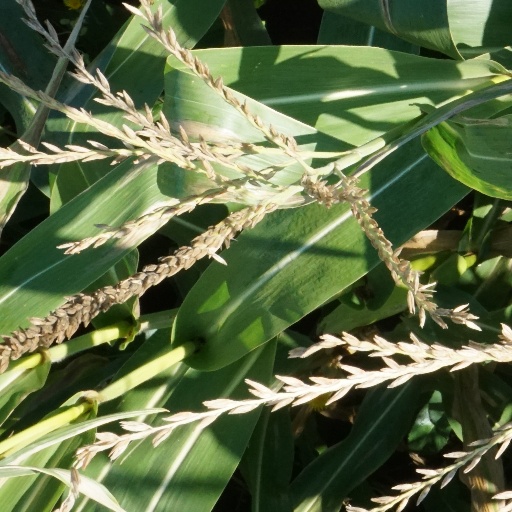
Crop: maize; corn